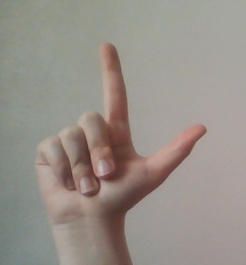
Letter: laam